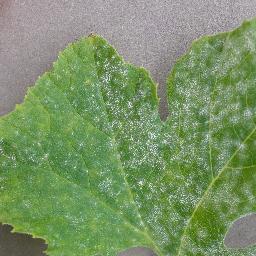
Label: Squash___Powdery_mildew